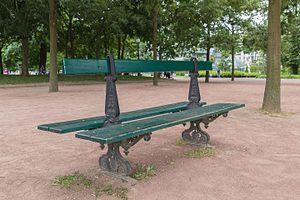
Un banc situé au parc de la Tête d'Or à Lyon, France.
Un banc public est un banc installé dans un endroit public. Il fait partie du mobilier urbain.